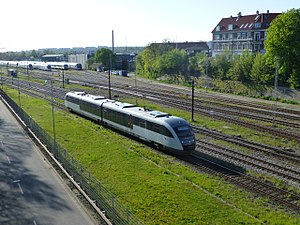
Værkmestergade
Til venstre for jernbaneterrænet anes Værkmestergade i forgrunden.
Værkmestergade er en bygade i Aarhus der går fra Ringgadebroen og Ringgaden i vest til gaden Spanien i øst. Den løber parallelt med jernebaneterrænet i Banegraven. Undervejs passerer den bl.a. Aarhus City Tower, Bruuns Galleri, Aarhus Hovedbanegård og Frederiks Bro.